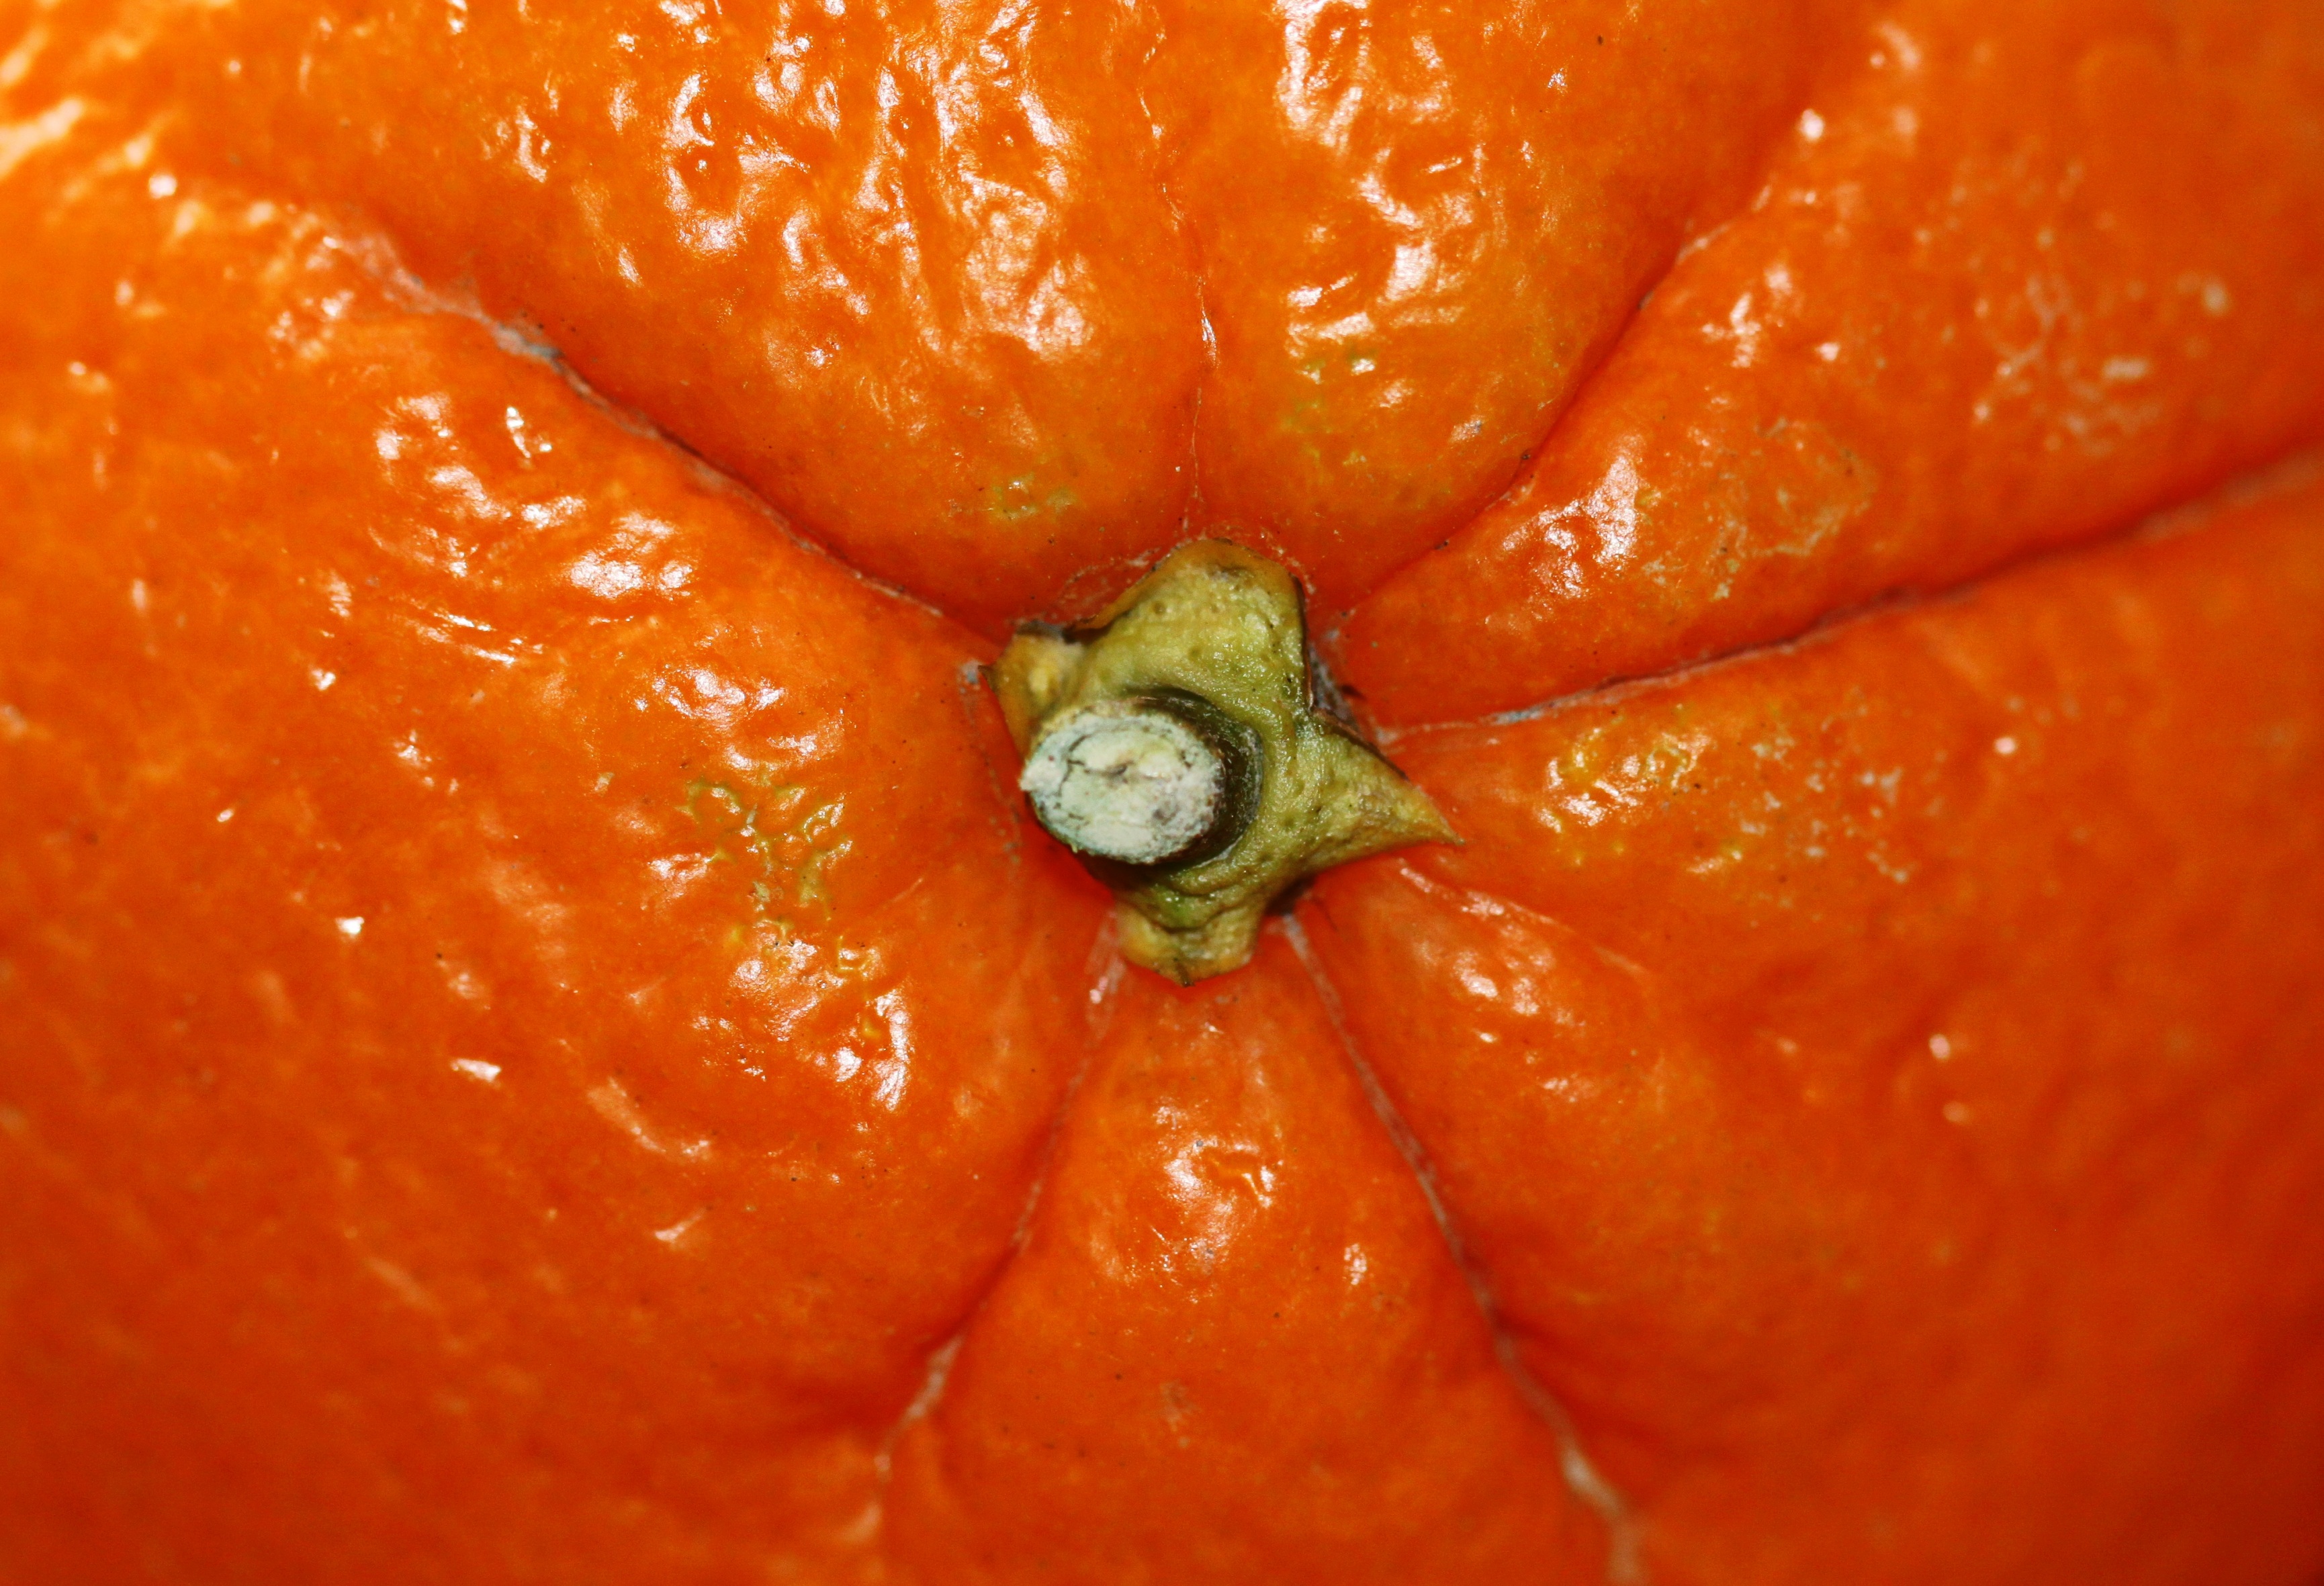
plant, fruit, sweet, flower, ripe, orange, food, produce, vegetable, macro, healthy, close, eat, delicious, shell, stalk, close up, fruit bowl, nutrition, fruits, tangerine, calabaza, clementine, vitamins, frisch, diospyros, citrus, macro photography, citrus fruits, flowering plant, fruity, vitaminhaltig, citrus fruit, vitamin c, bitter orange, mandarin orange, land plant, tangelo